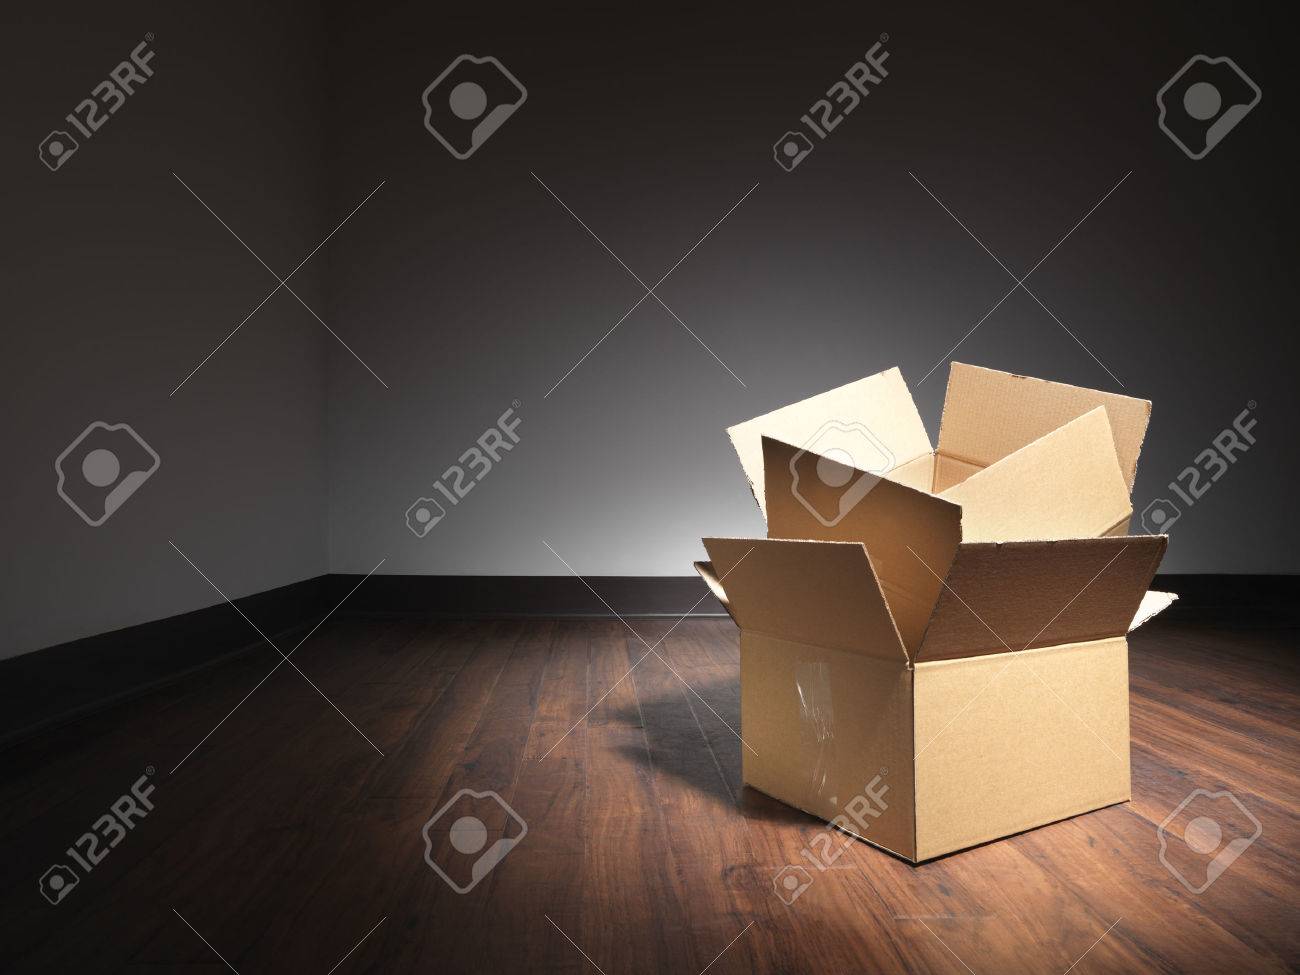
Label: cardboard